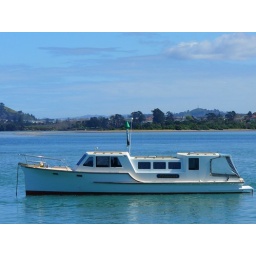
I am not a boat person,but a little trip in calm spring water sounds good....